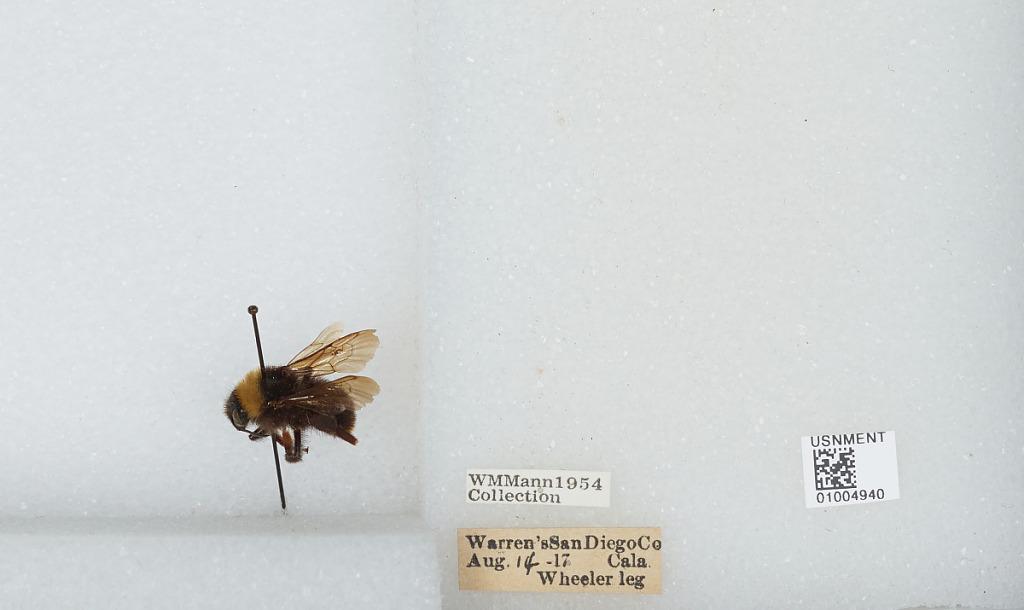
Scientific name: Bombus (Fervidobombus) californicus Smith
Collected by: A. Wheeler
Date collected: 1917-8-14
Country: United States
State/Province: California
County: San Diego
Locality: Warren's
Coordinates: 32.8825, -117.233